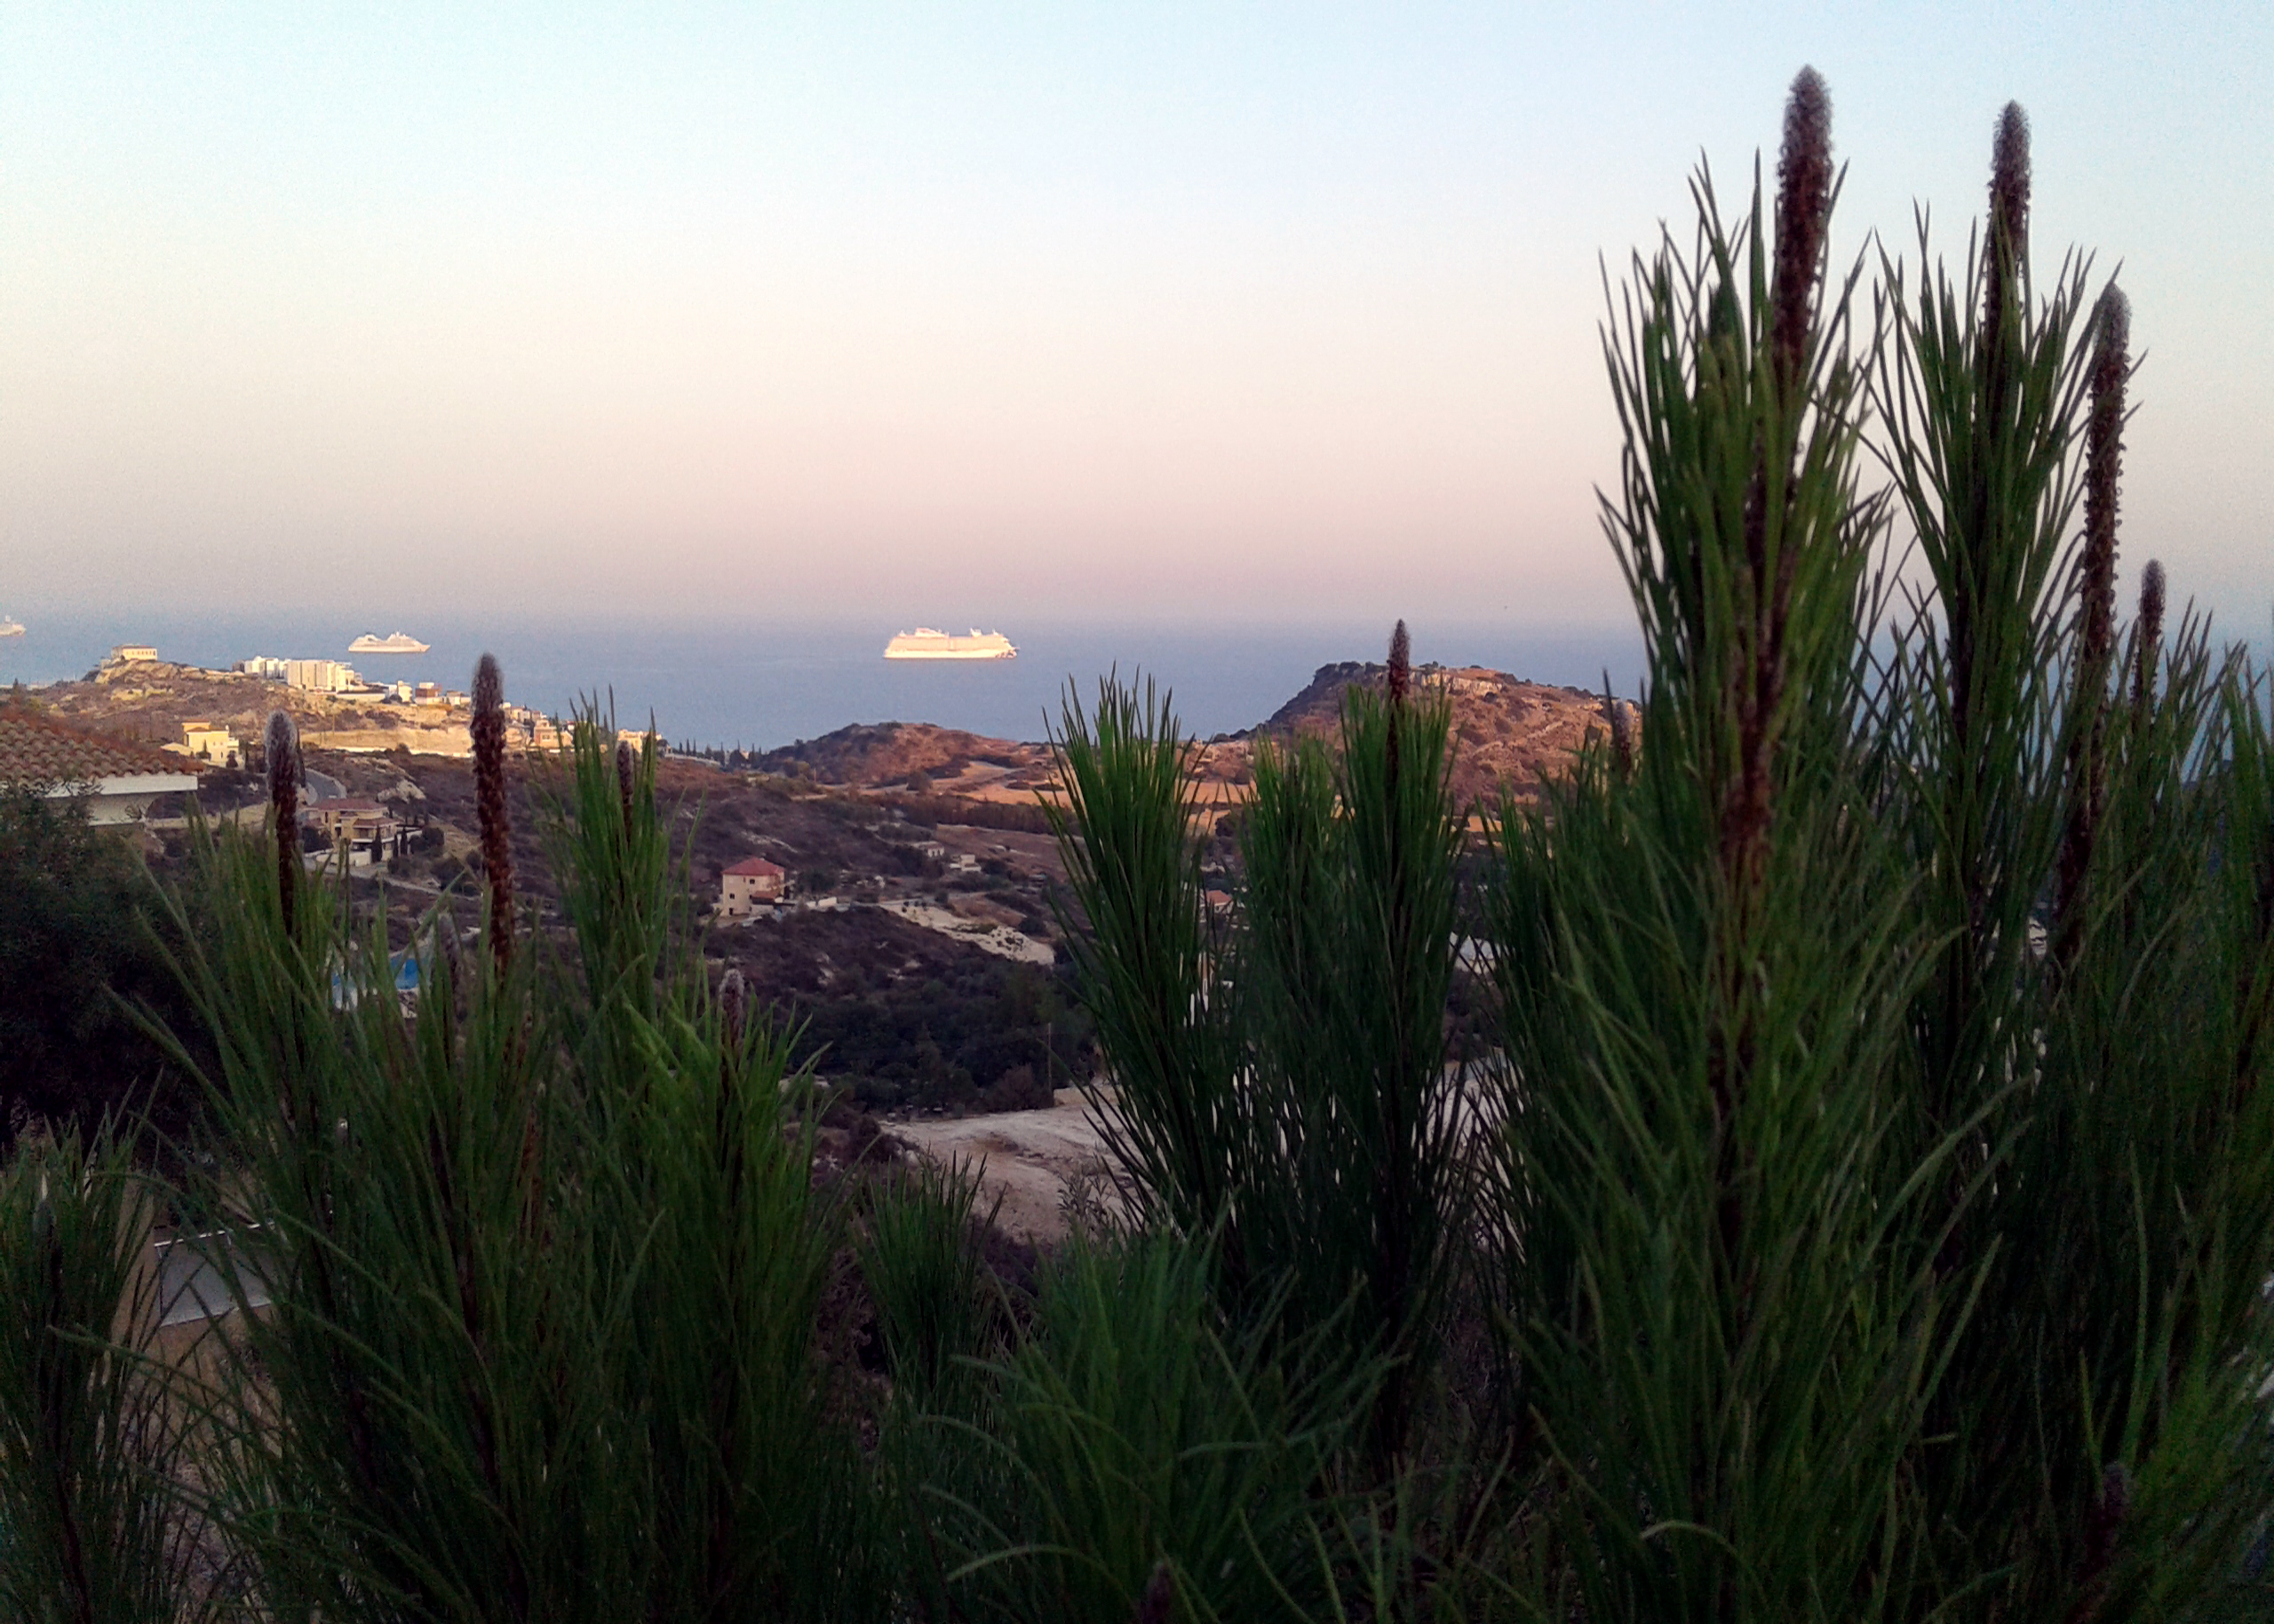
plant, garden, green, branches, pine, fir, sky, sea, blue, plant community, ecoregion, vegetation, natural landscape, building, arecales, terrestrial plant, grass, dusk, tree, horizon, landscape, city, sunrise, evergreen, evening, sunset, prairie, conifer, hill, coast, shrubland, shrub, rock, house, ocean, flowering plant, chaparral, tourism, dawn, skyline, plant stem, pine family